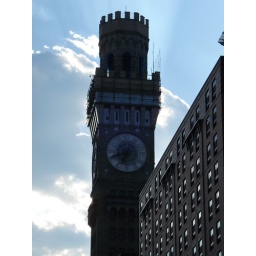
Bromo-Seltzer clock tower in downtown Baltimore, on the corner of Eutaw and Lombard Streets.